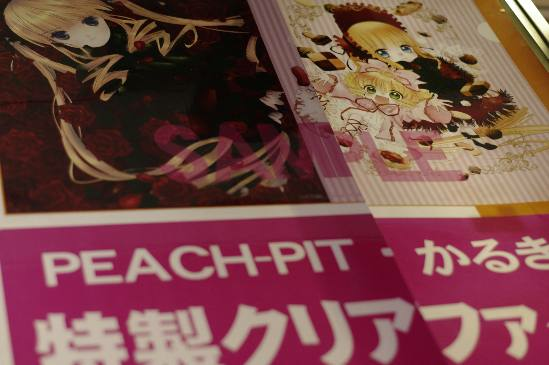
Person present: No